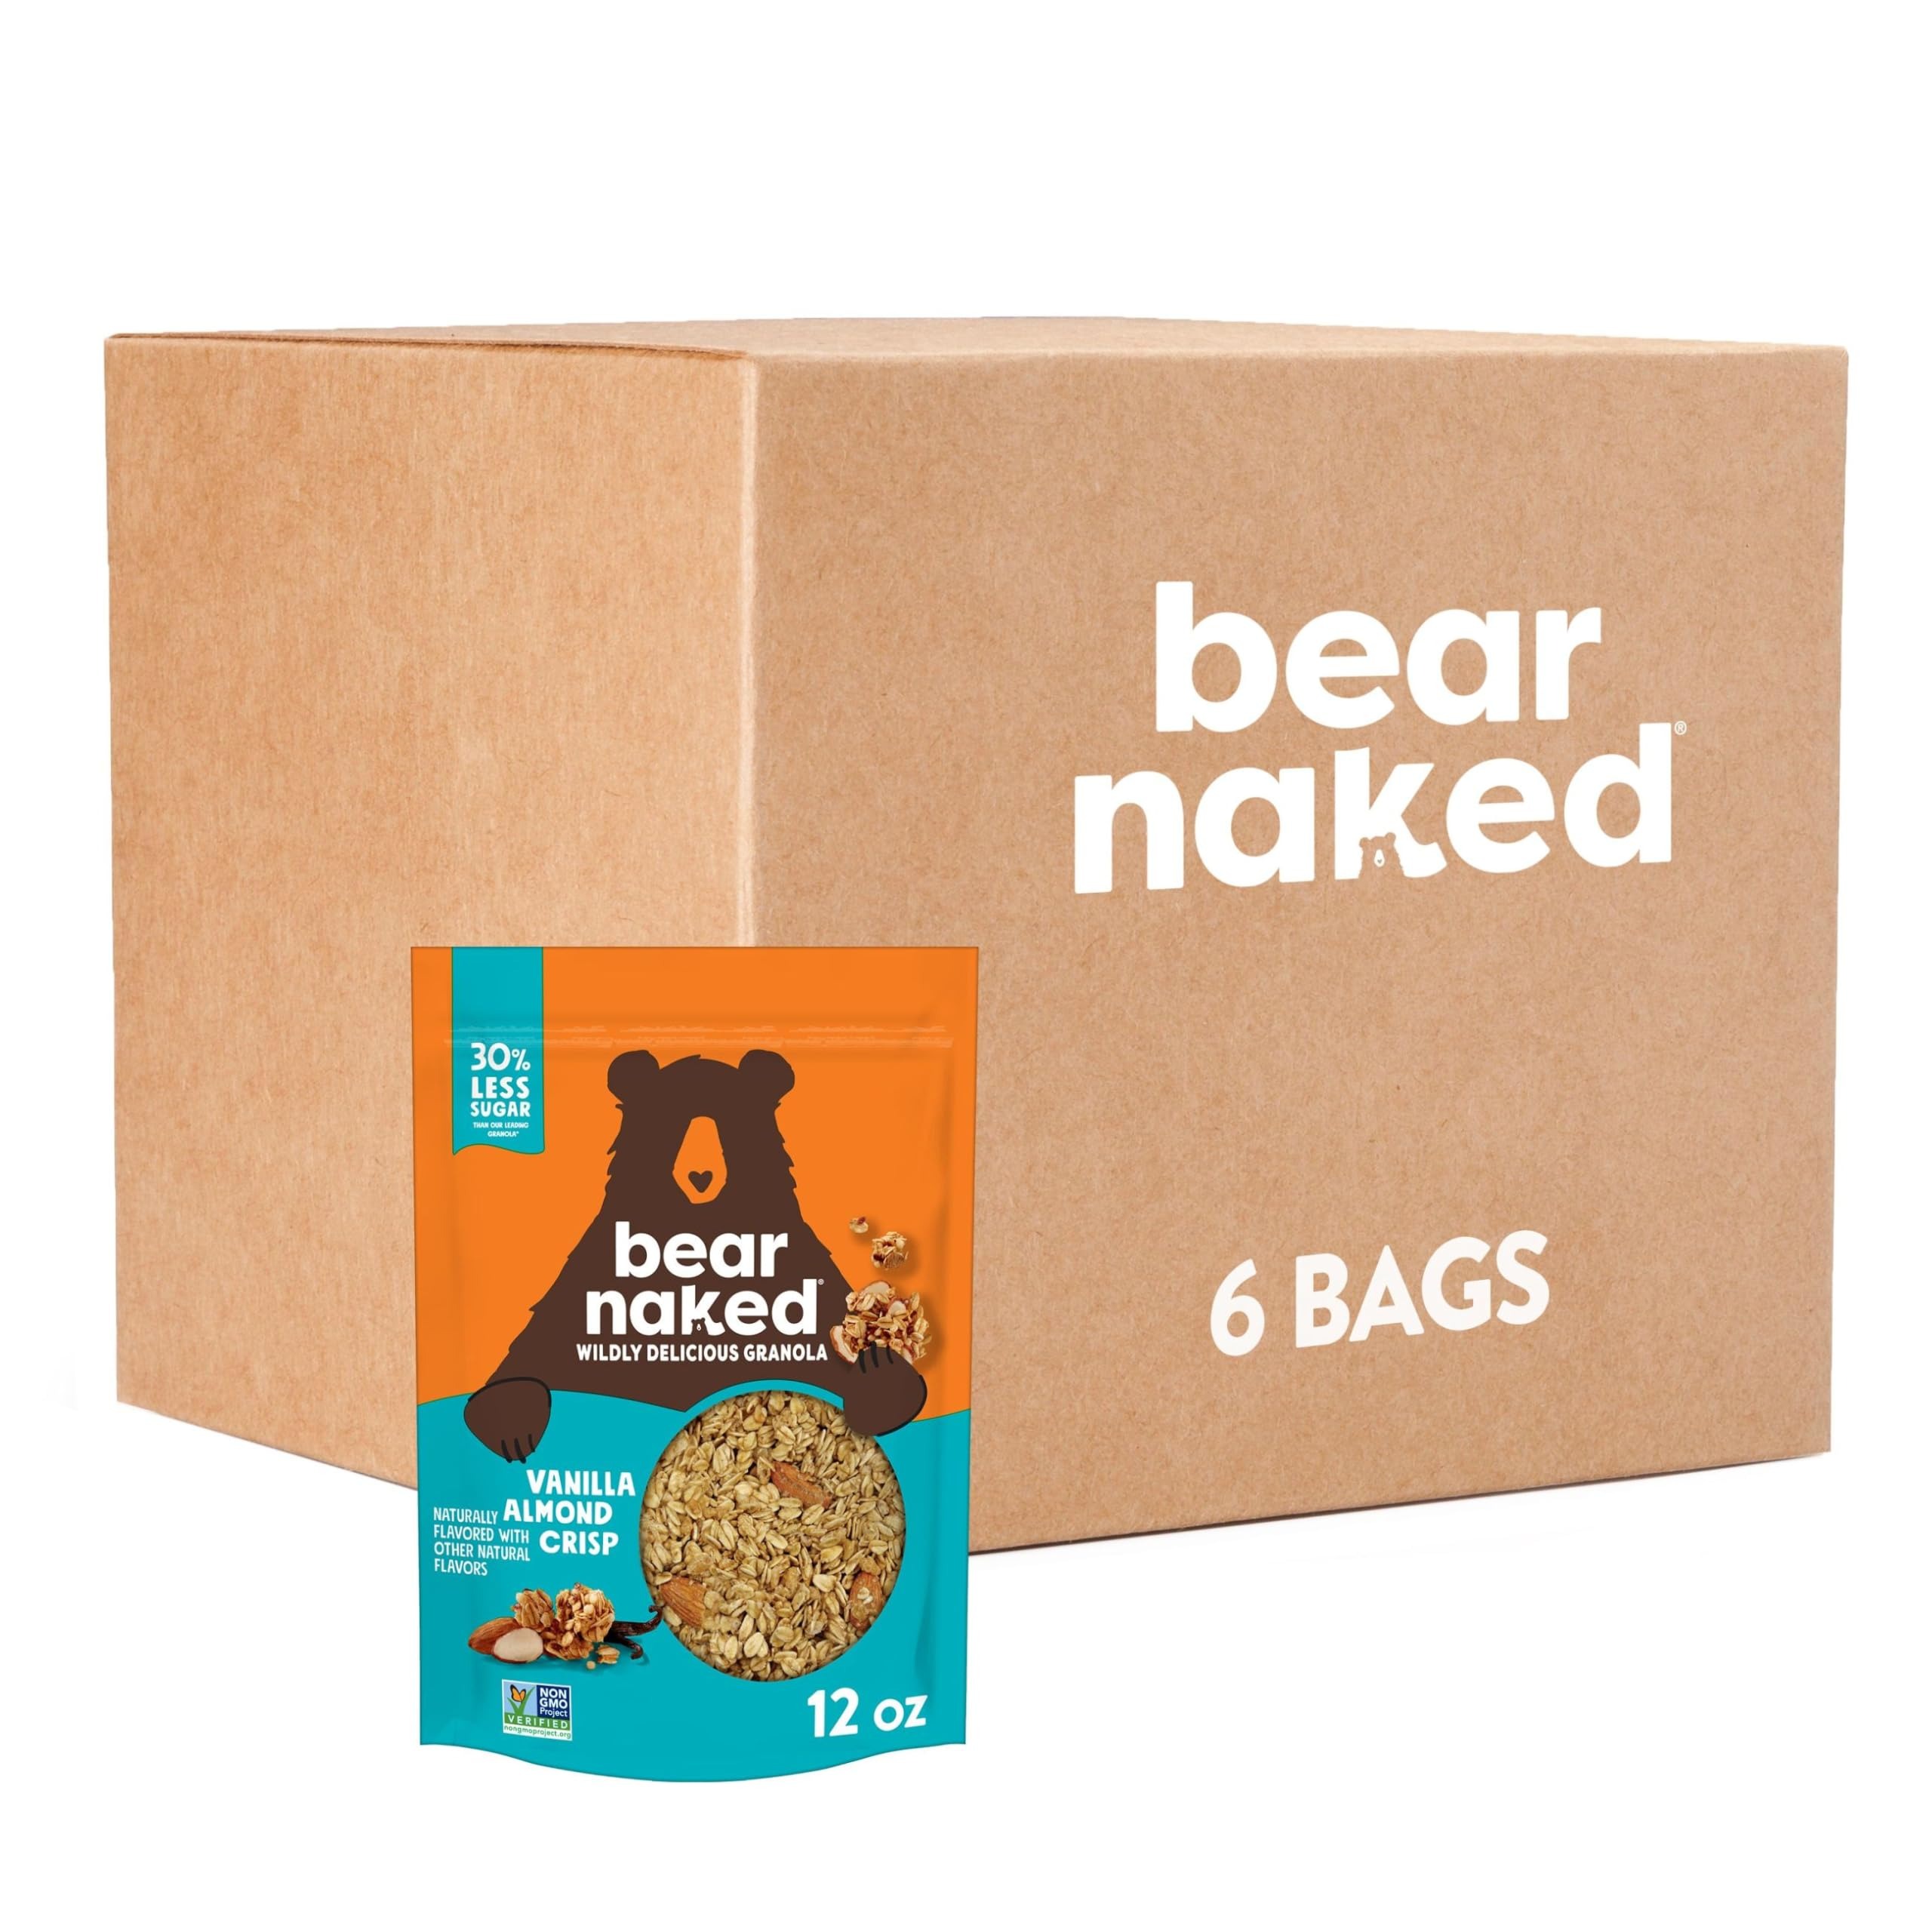
Item Name: Bear Naked Granola Cereal, Whole Grain Granola, Breakfast Snacks, Vanilla Almond Crisp (6 Bags)
Bullet Point 1: A delicious blend of whole grain oats, brown sugar, roasted almonds, and vanilla flavor; Snack from the bag or enjoy in a bowl
Bullet Point 2: Packed with irresistible flavors and bountiful chunks of goodness; Pairs perfectly with your favorite yogurt, smoothie, or fruit
Bullet Point 3: Contains 28g of whole grains and 6g protein per serving; Non-GMO Project Verified; Kosher Pareve; Contains almond ingredients
Bullet Point 4: Take-anywhere resealable bag makes the perfect portable healthy snack; Bowl it, palm it, bag it
Bullet Point 5: Includes 1, 12oz bag of Bear Naked Vanilla Almond Crisp granola; Packaged for freshness and great taste
Value: 72.0
Unit: Ounce

Price: 4.69